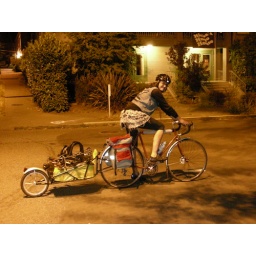
on our way from the bike in movie theater